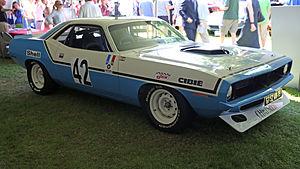
La Plymouth Barracuda est un coupé produit par la division Plymouth du groupe Chrysler. Le premier modèle sort le 1ᵉʳ avril 1964, soit quelques semaines avant celle qui sera sa plus sérieuse concurrente, la Ford Mustang. La Barracuda sera rapidement écrasée par la Mustang de Ford, la Camaro de Chevrolet et la Firebird de Pontiac. Elle ne connaîtra un réel succès d'estime qu'à partir de 1970, où elle devient un symbole de puissance.